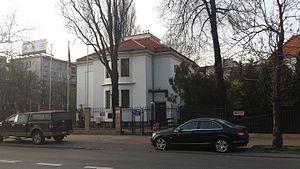
Cet article recense les représentations diplomatiques du Maroc à l'étranger :